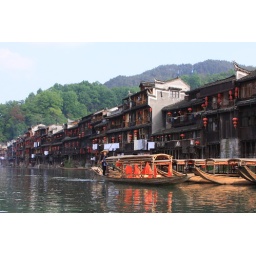
The river Tuojiang is plied by boats taking tourist on a cruise.